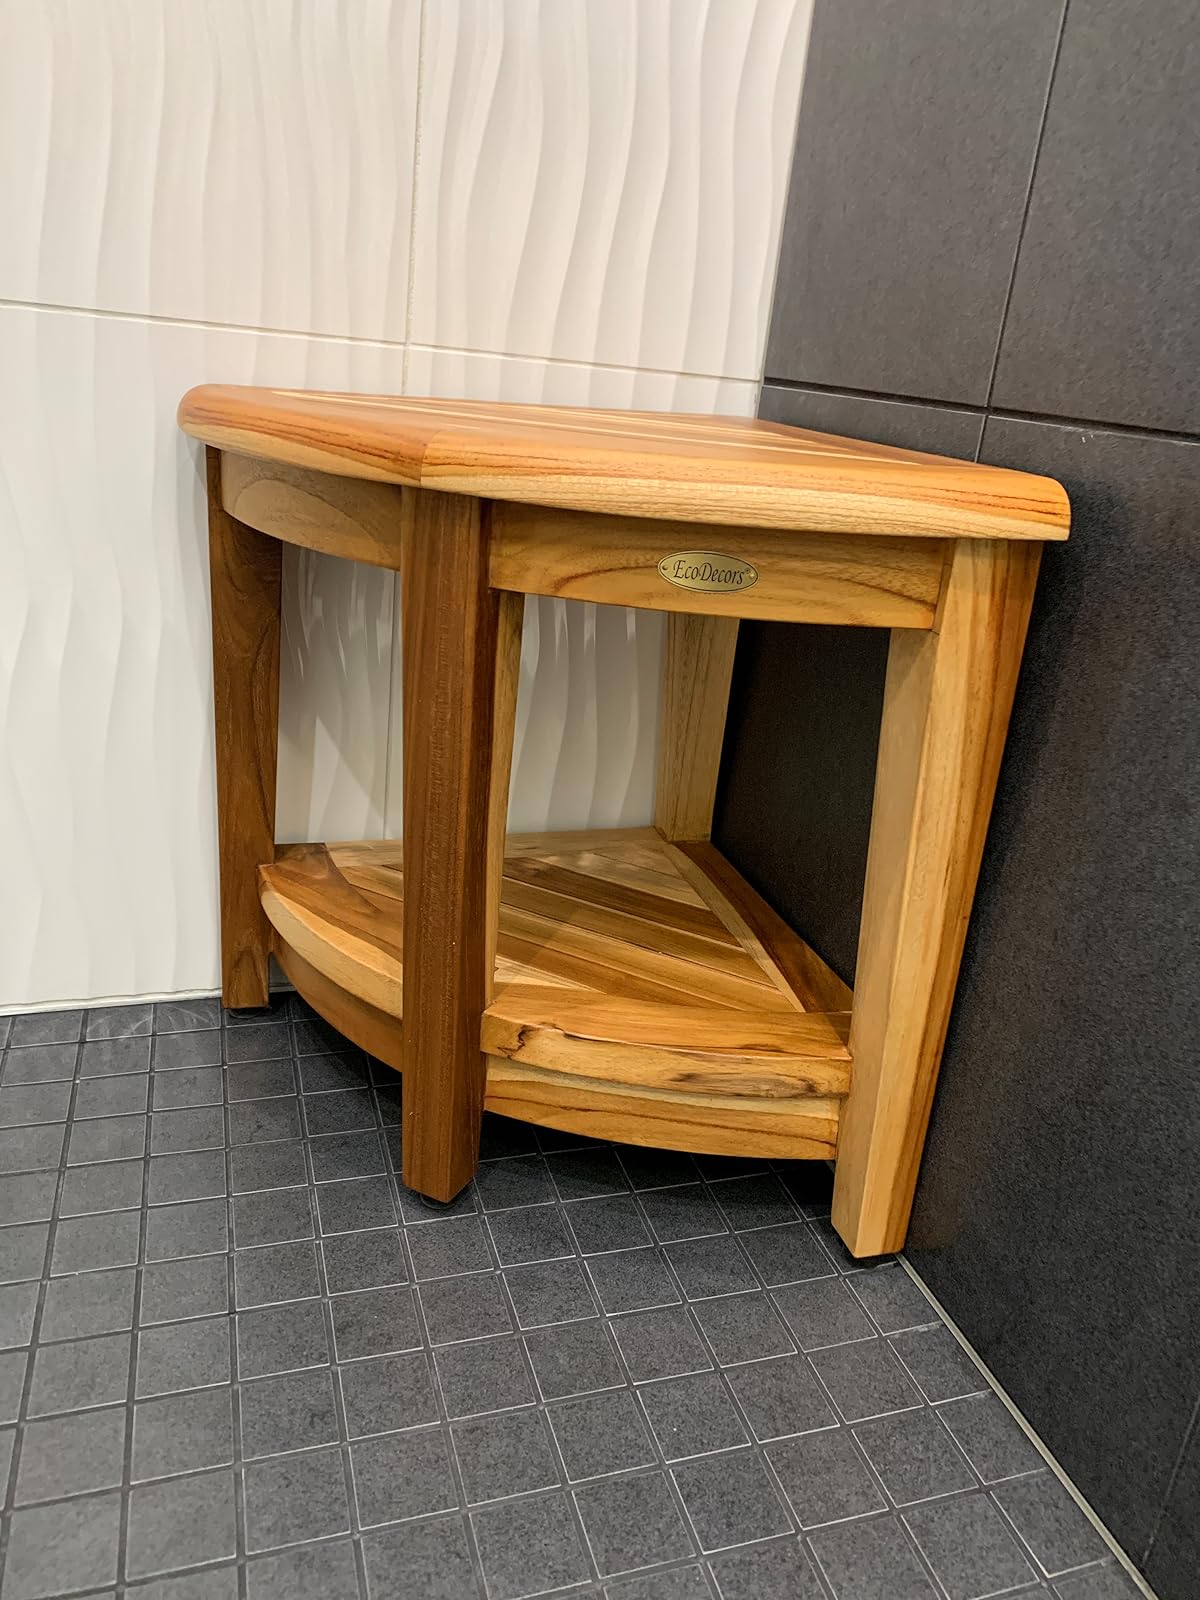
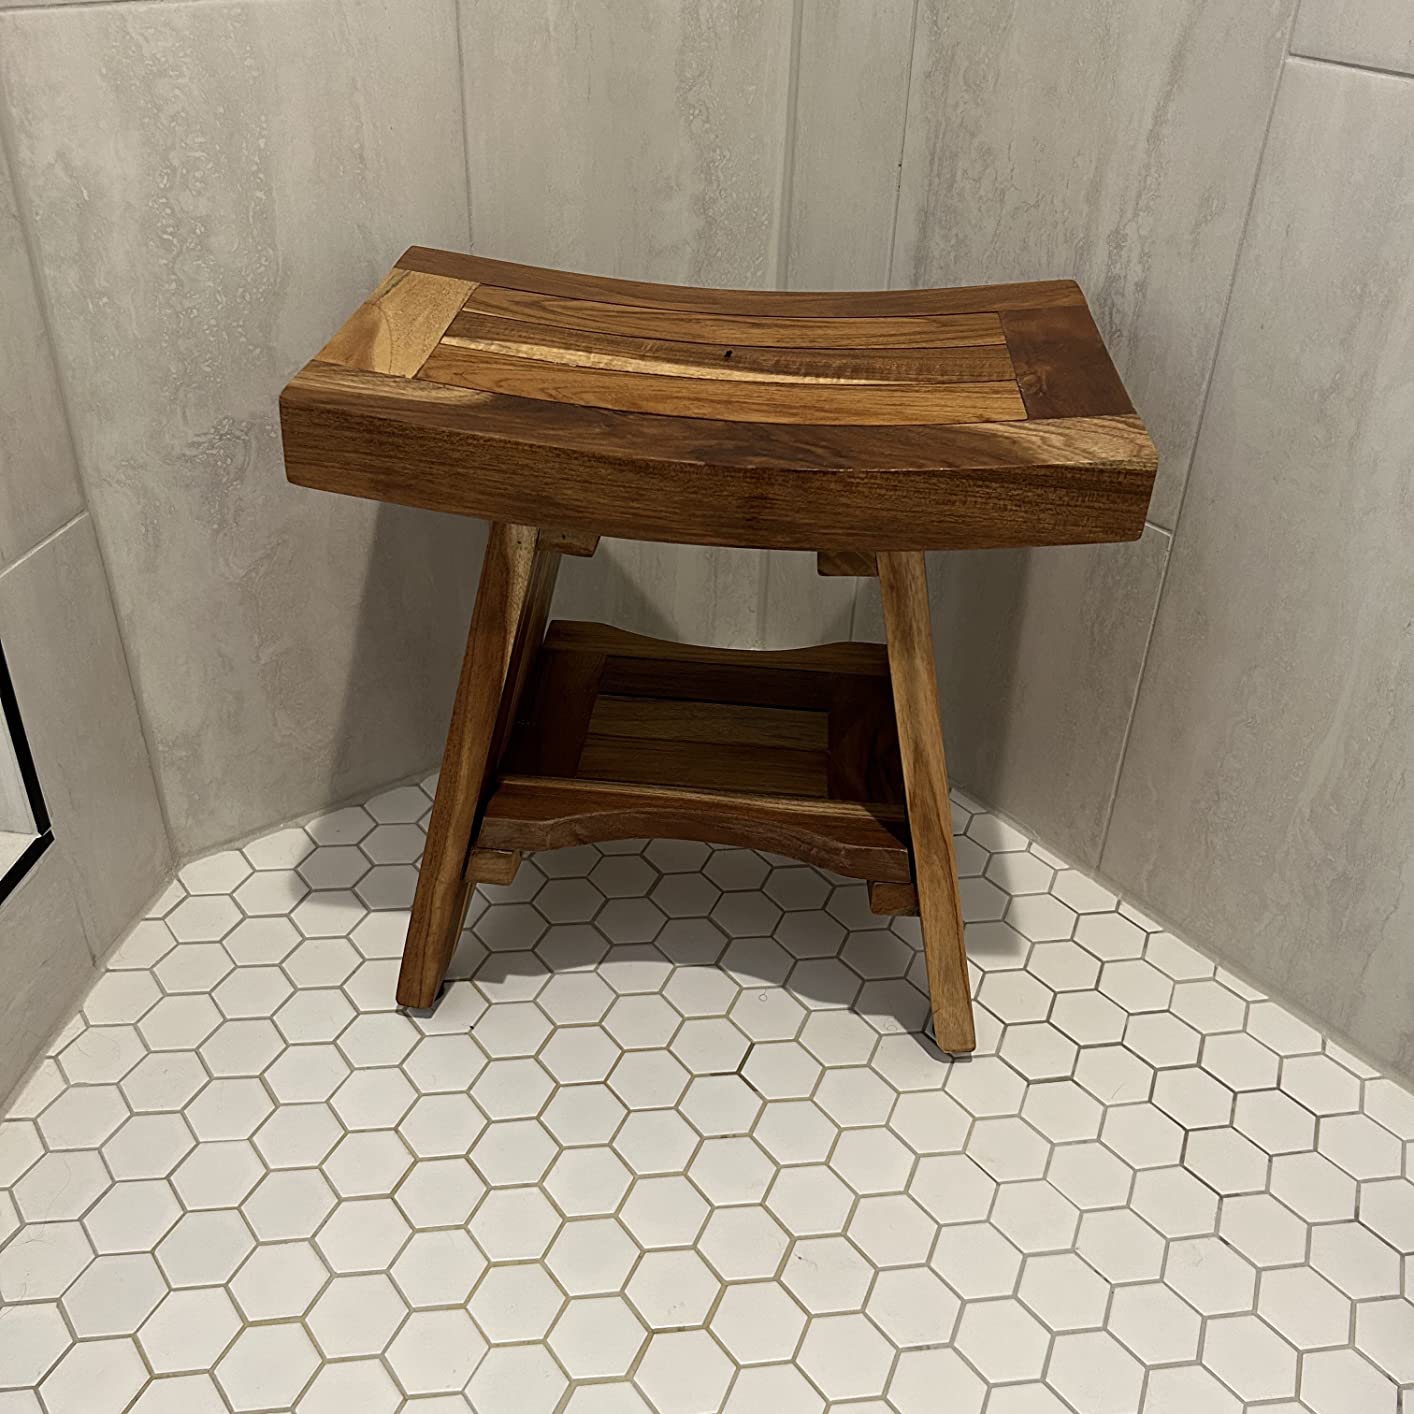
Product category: stool
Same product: no